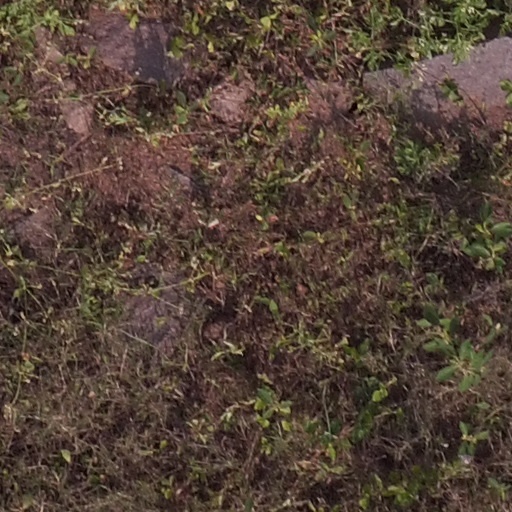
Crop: maize; corn